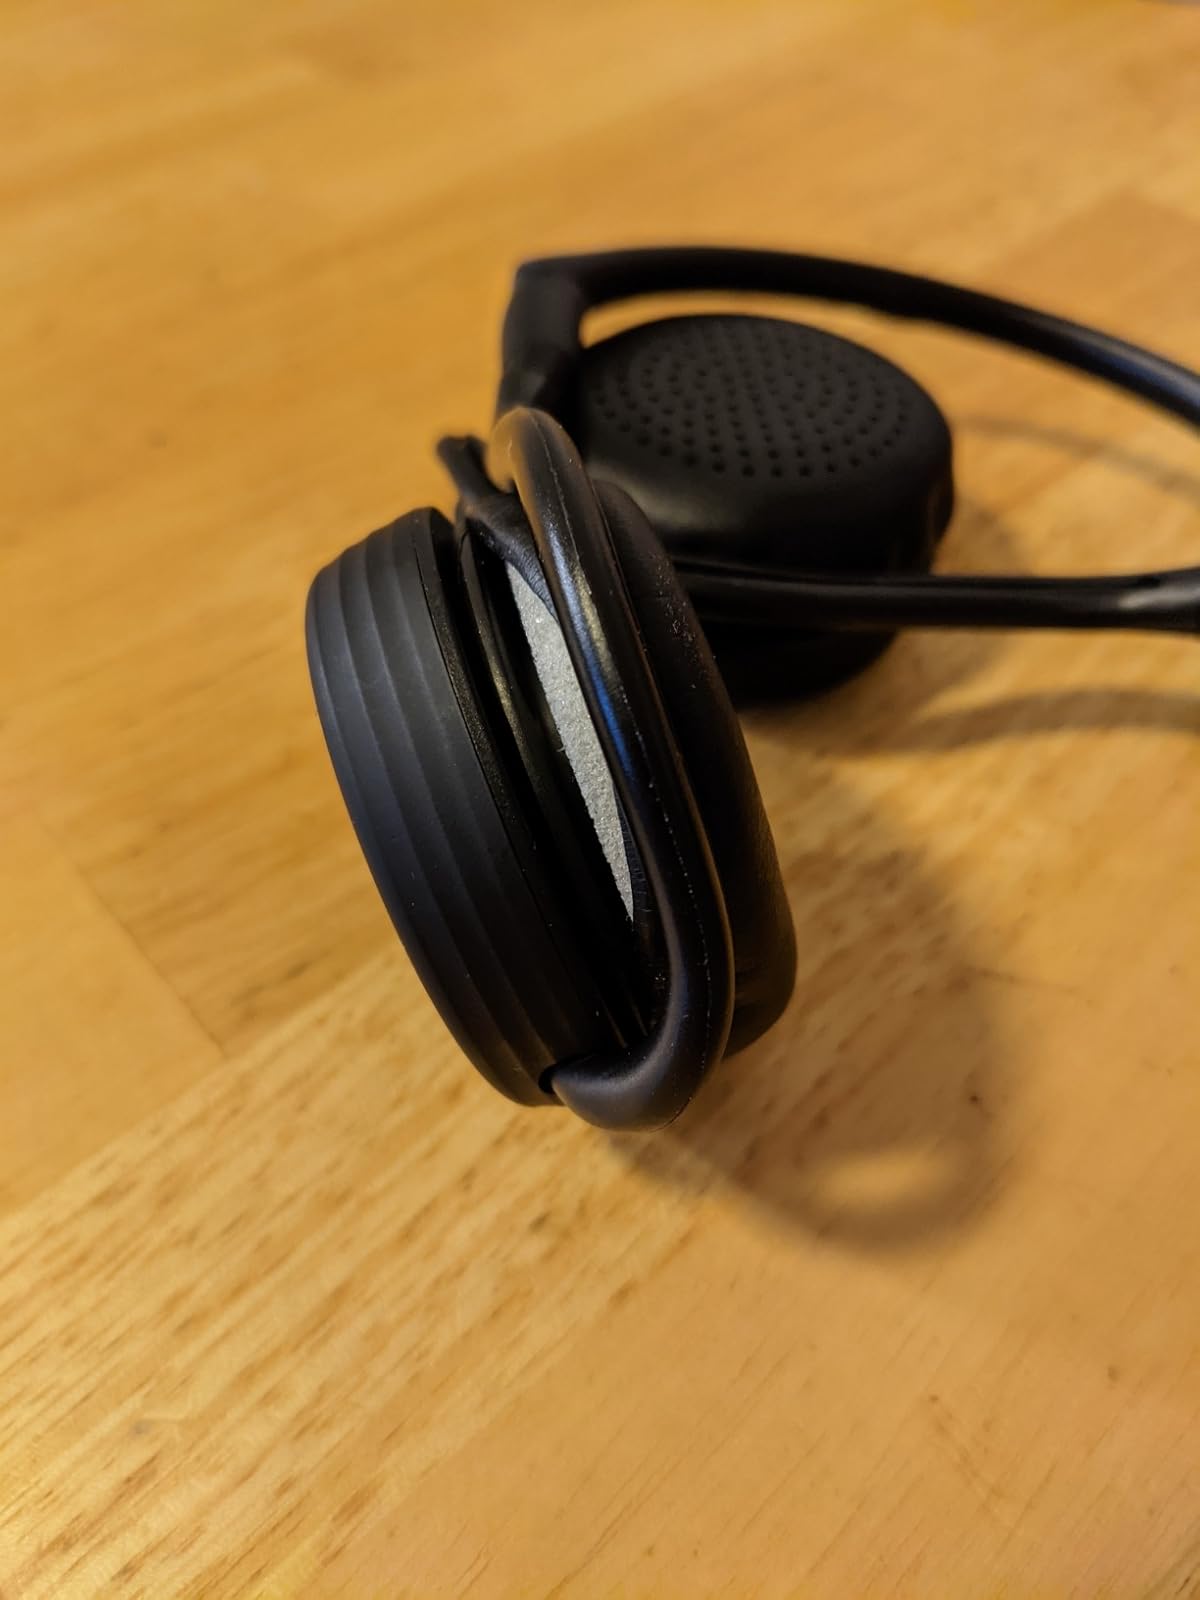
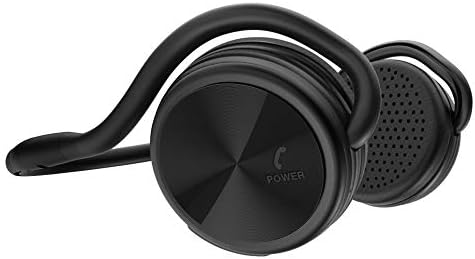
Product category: headphones
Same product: yes